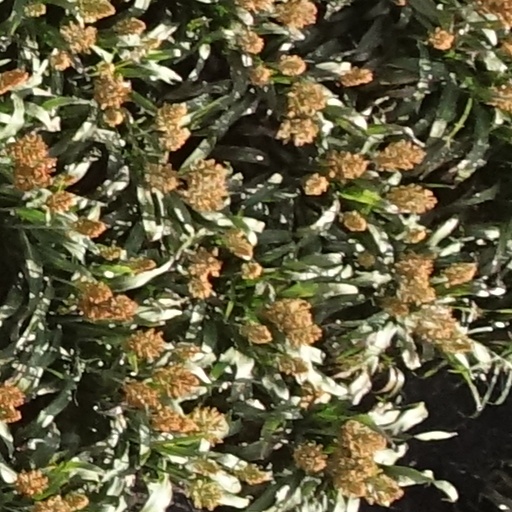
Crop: sorghum